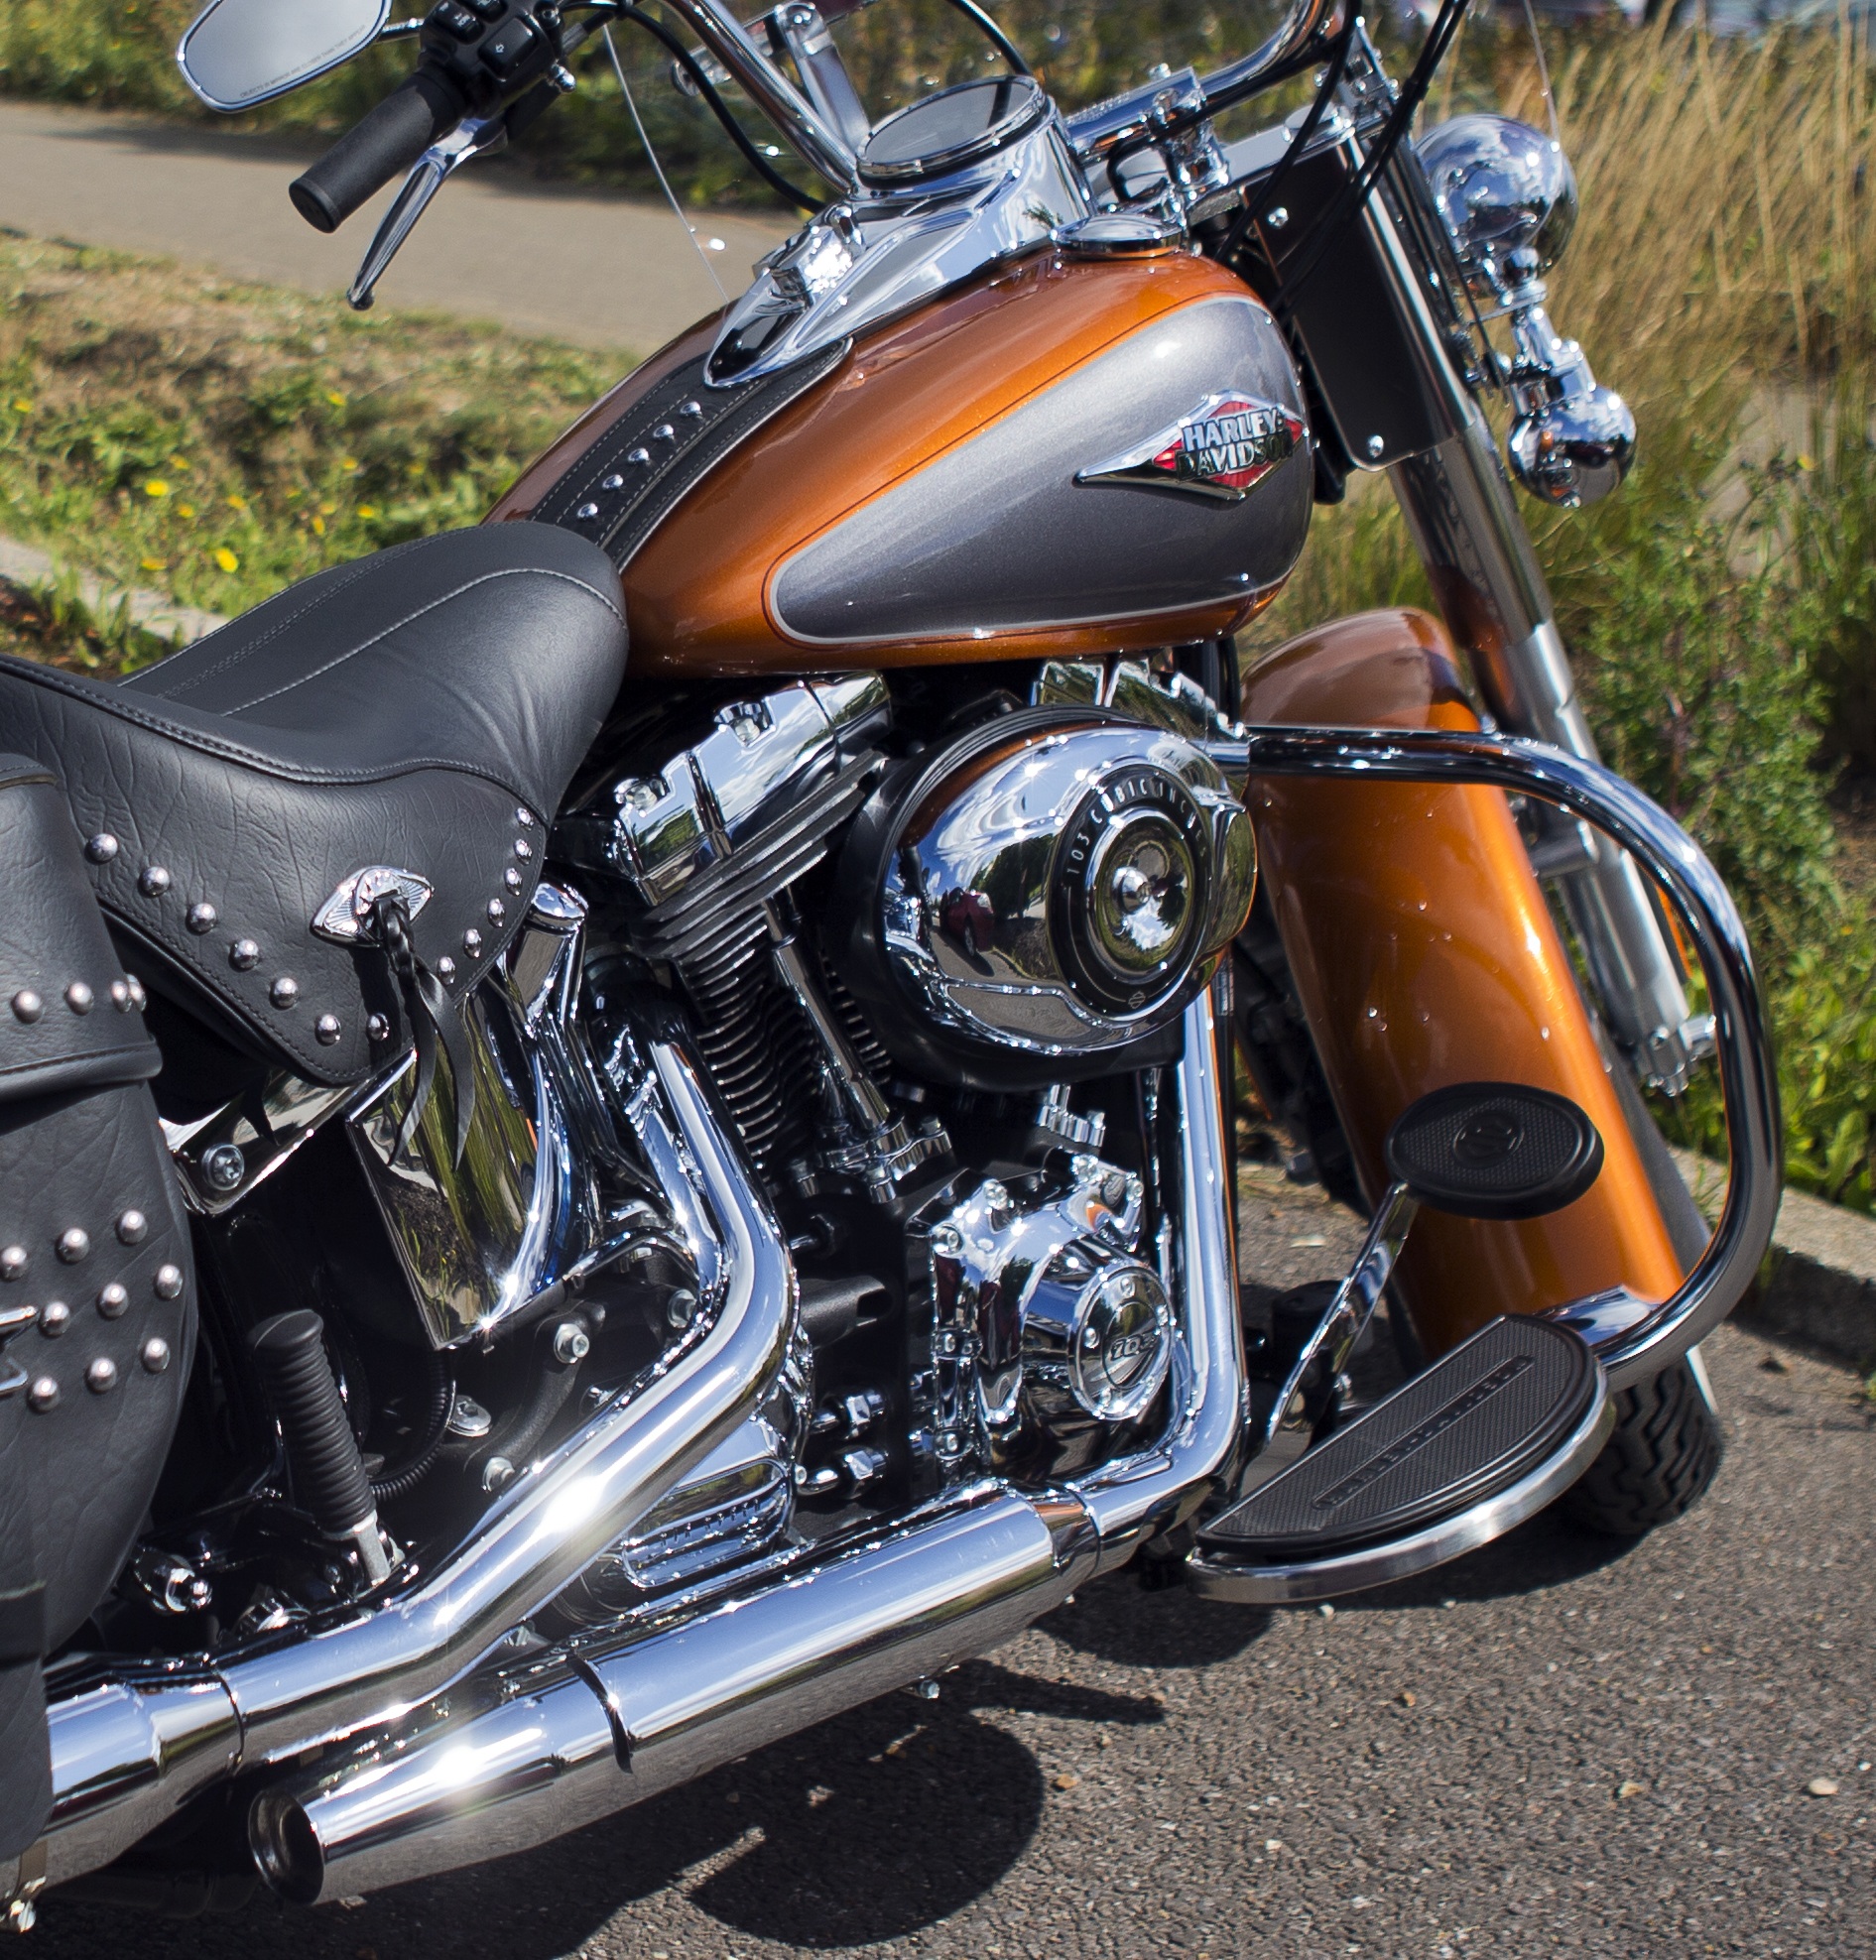
car, wheel, window, vehicle, motorcycle, motorbike, motor vehicle, chrome, chopper, harley davidson, cruiser, immaculate, motorcycling, land vehicle, engine detail, automobile make, automotive exterior